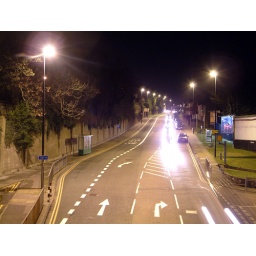
And turning around - view up the hill towards our house